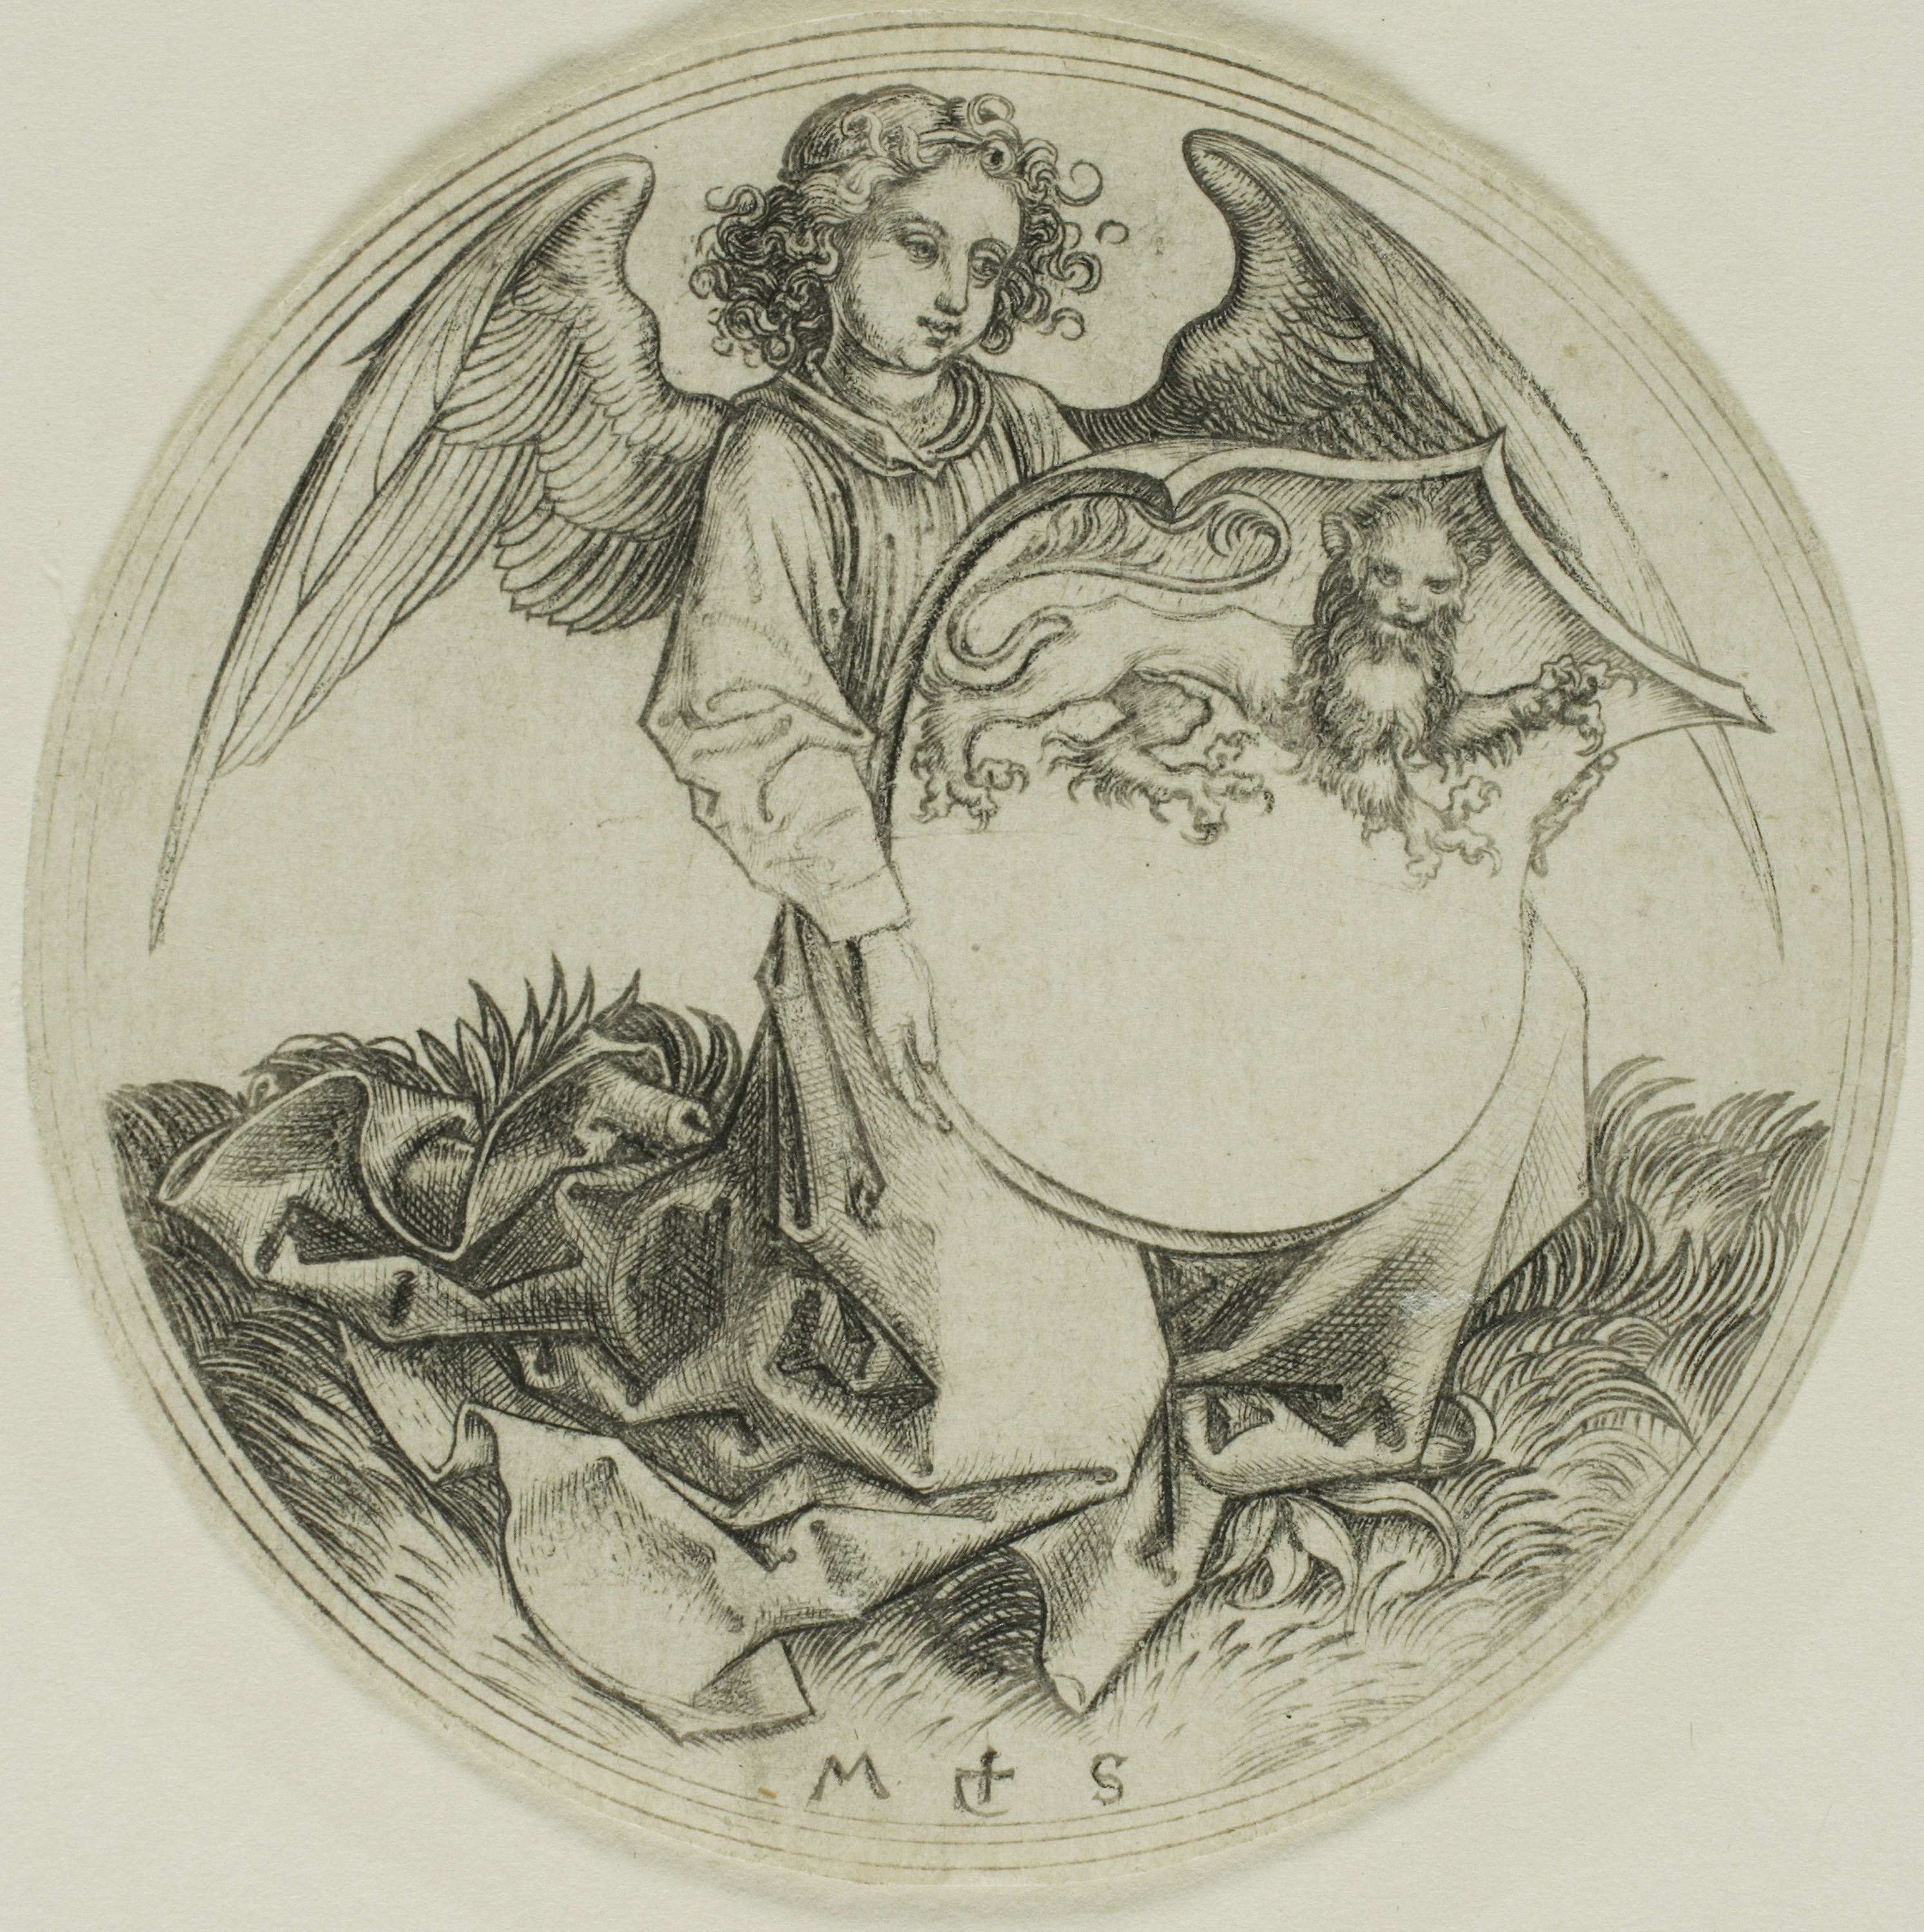
dishware, drawing, tableware, plate, art, illustration, artwork, black and white, visual arts, mythical creature